Lida E. Harkins

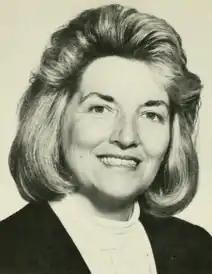
Lida E. Harkins, circa 1995

Lida Eisenstadt Harkins (née McMahon; born ) is a Massachusetts retired politician who served as a member of the Massachusetts House of Representatives from 1989 to 2011.